Francisco Jiménez (governor)

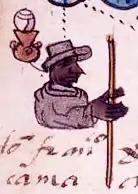
Jiménez in the Aubin Codex

Francisco Jiménez was a colonial Nahua noble from Tecamachalco. He served as judge-governor of Tenochtitlan for a year and five months in 1568 and 1569, and was the first outsider to govern Tenochtitlan.